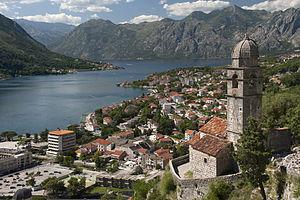
""Crkva Gospa od Zdravlja"" (Trad.